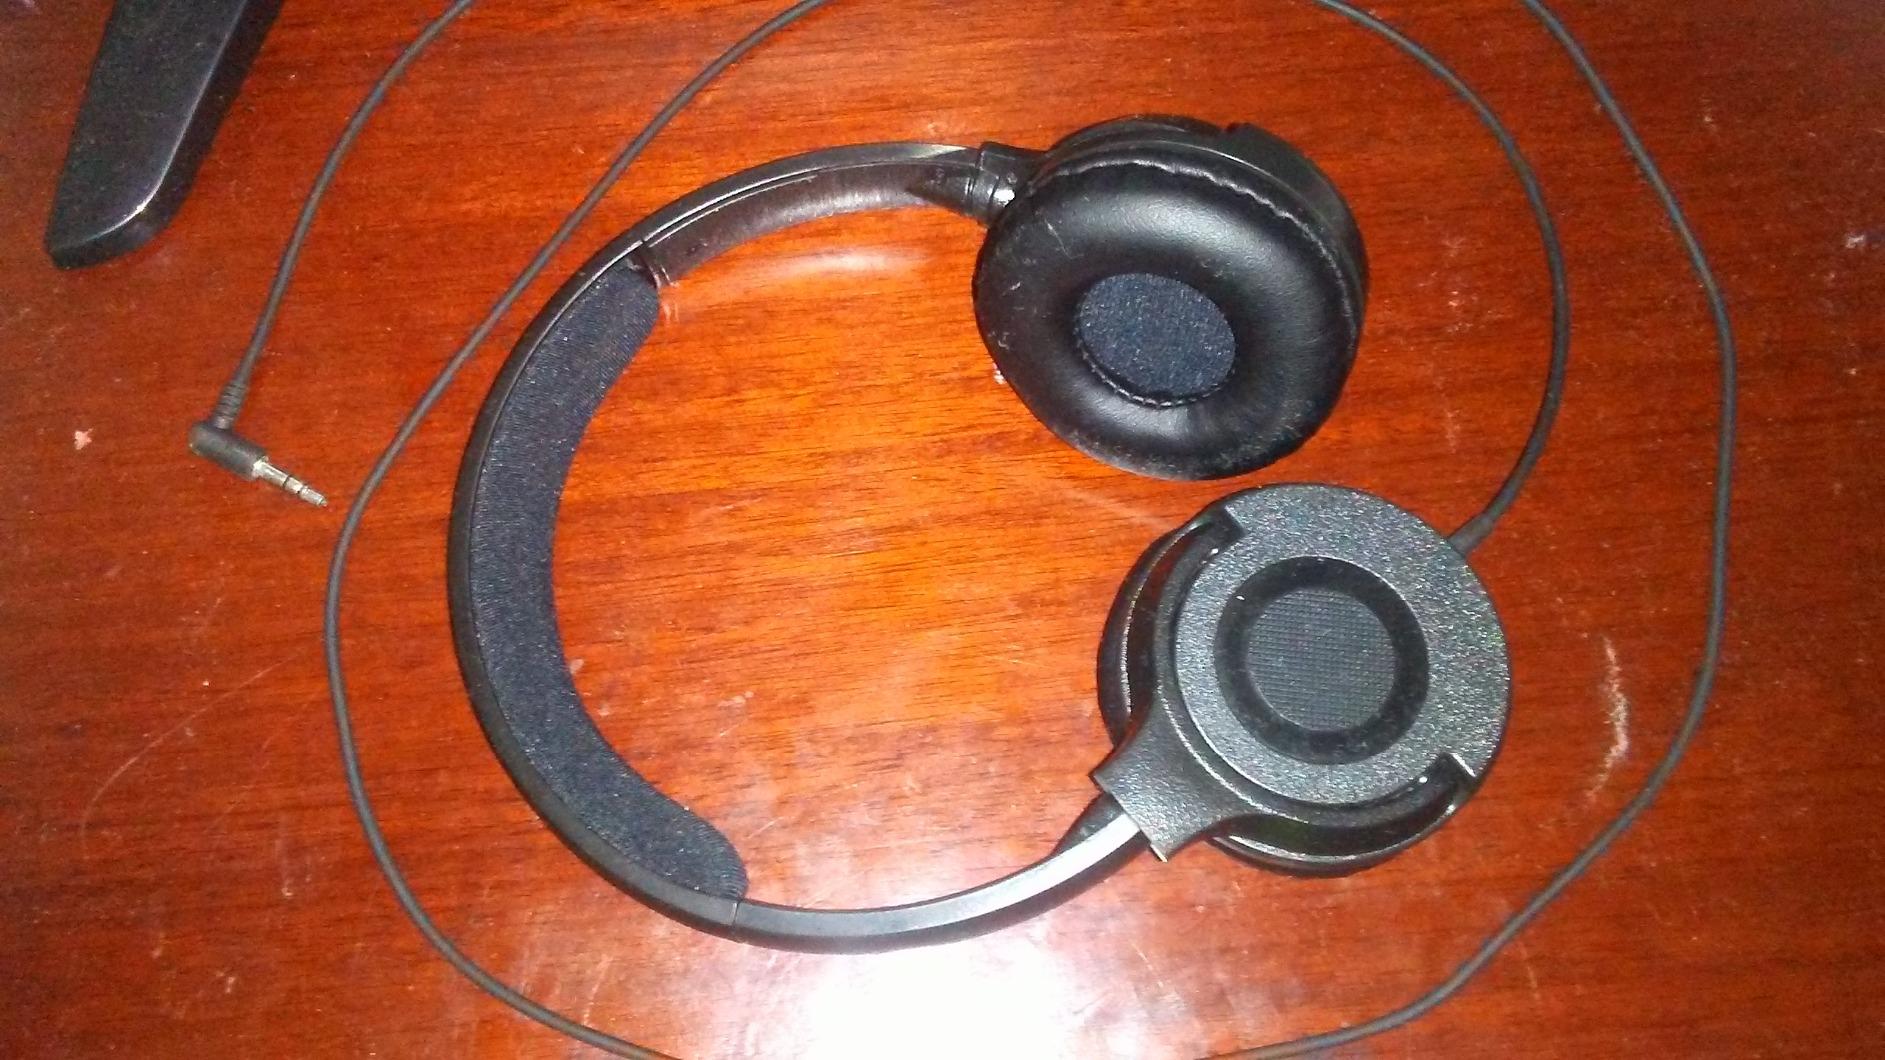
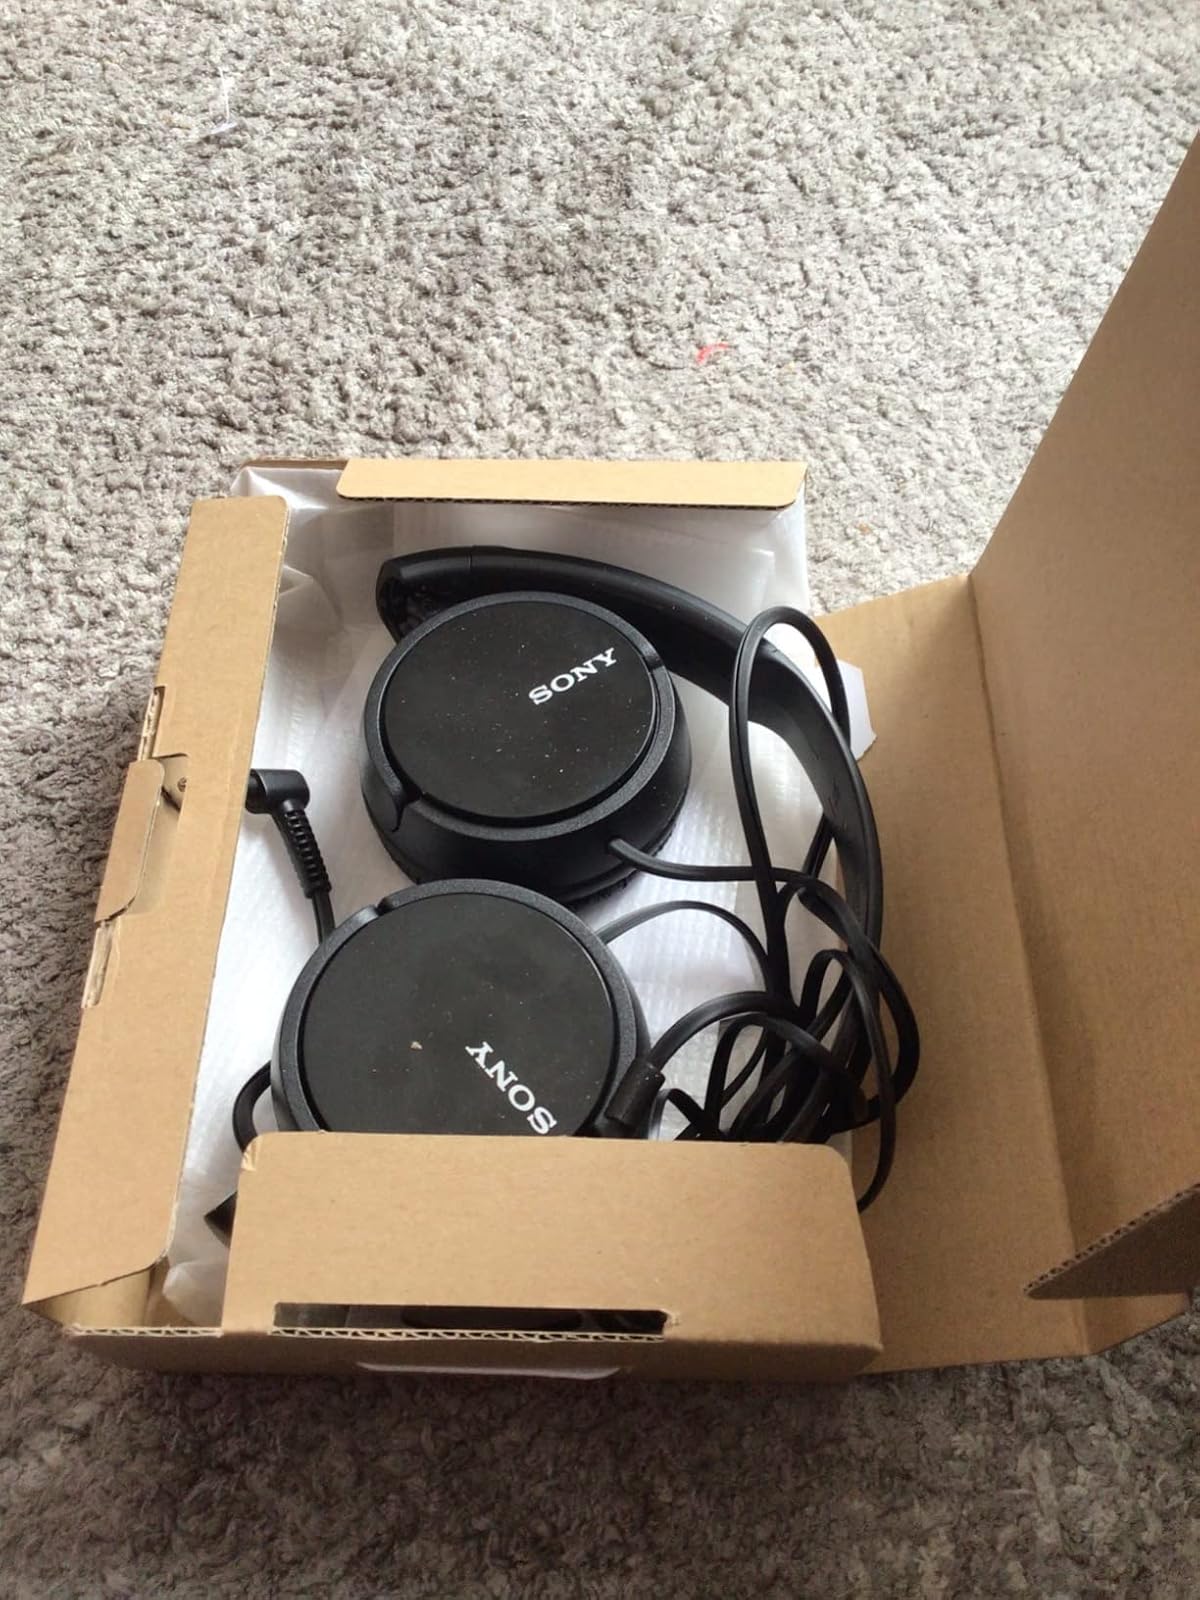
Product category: headphones
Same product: no